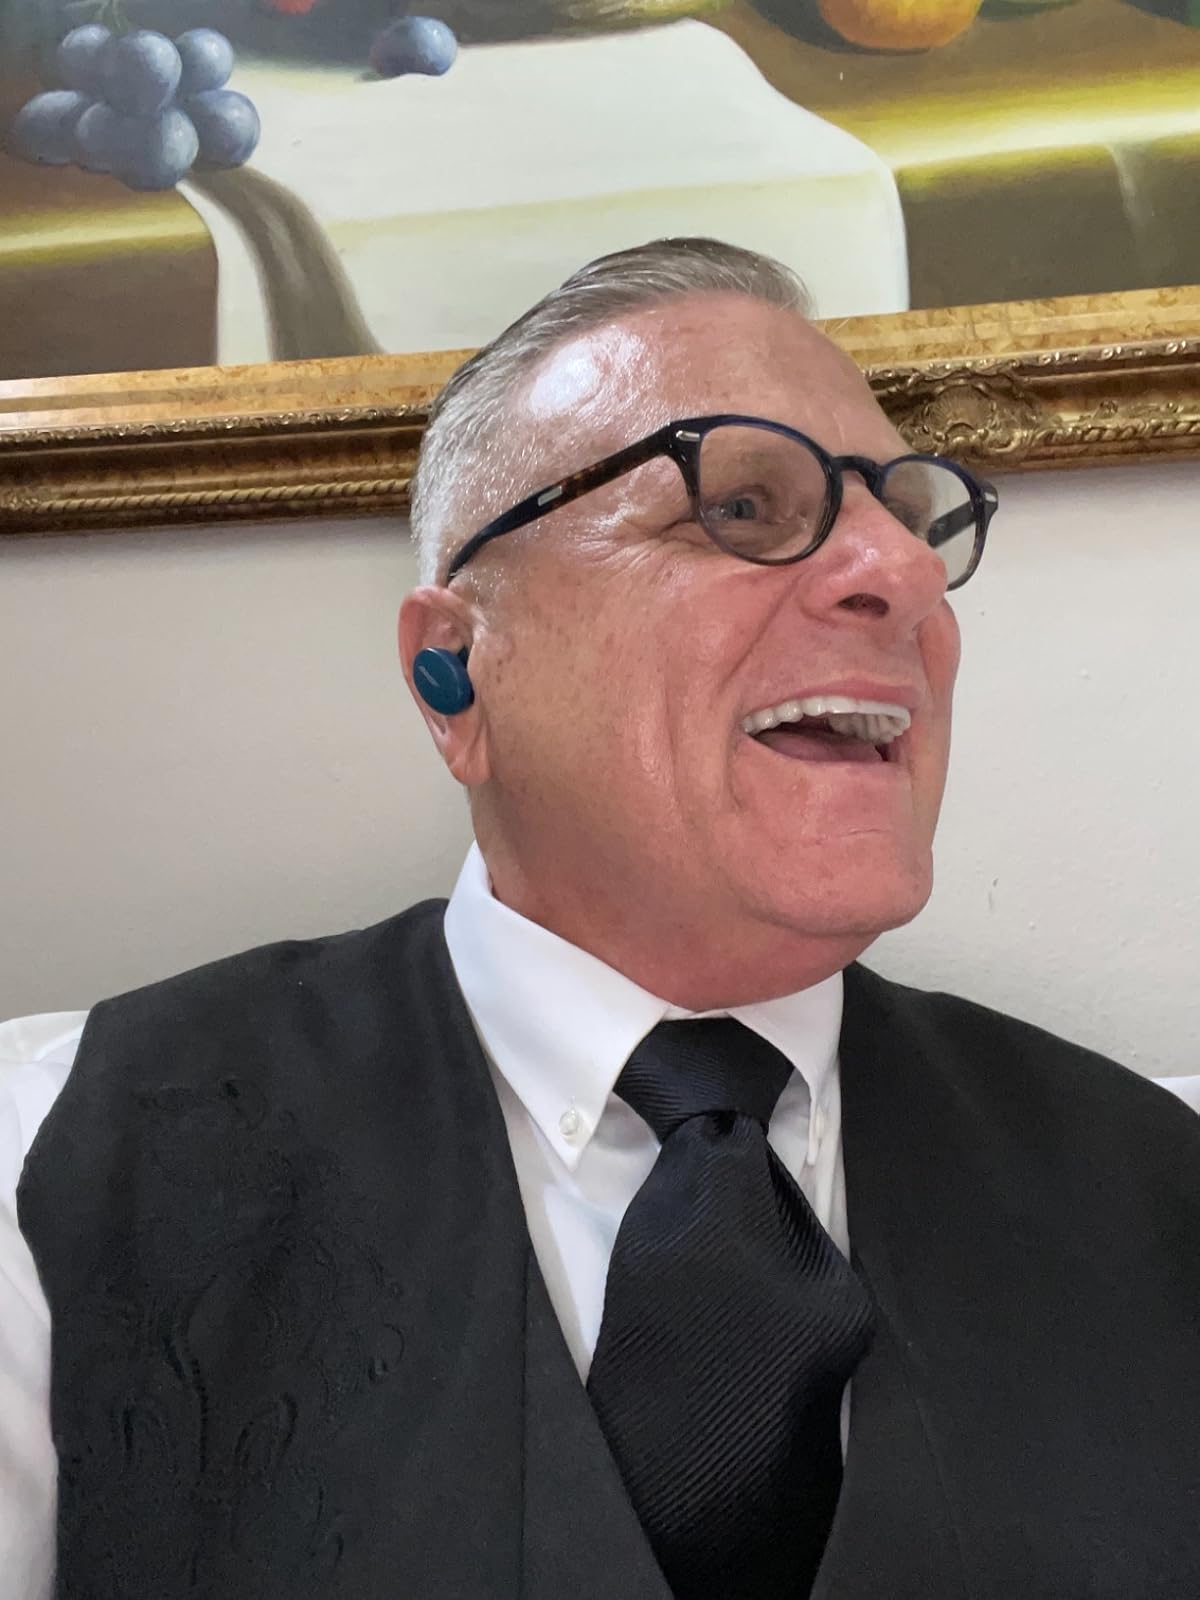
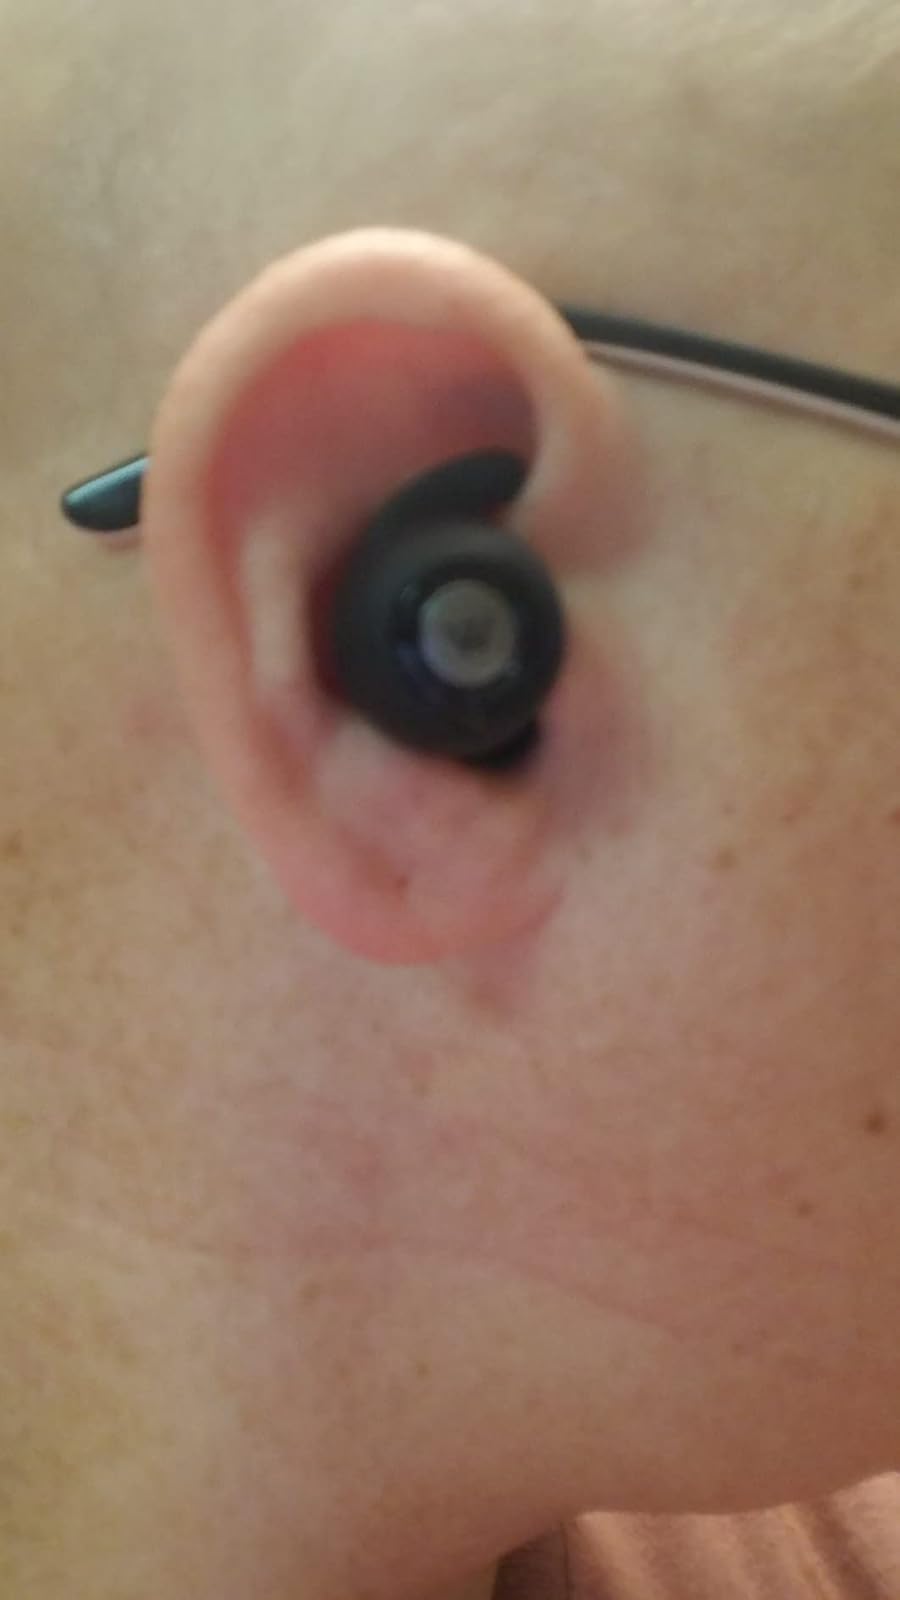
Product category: earbuds
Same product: no